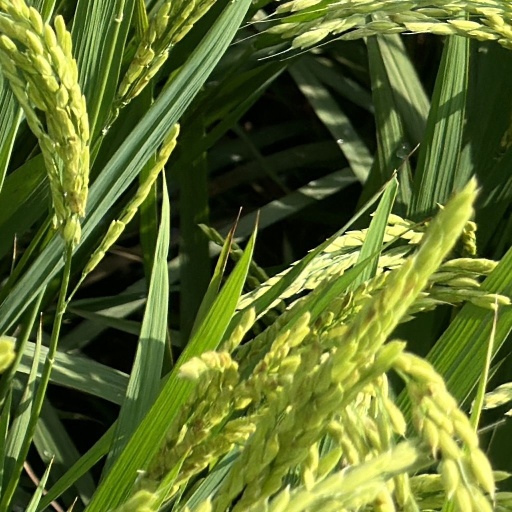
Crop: rice